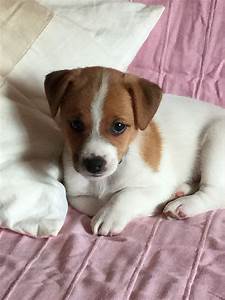
Label: dog